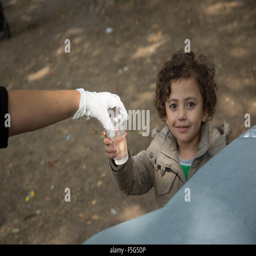
assistant takes care of the water supply to the refugees